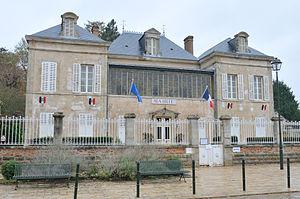
Mairie, Donnery, Loiret, France
Donnery est une commune française située dans le département du Loiret en région Centre-Val de Loire.